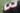
Number: 3